Hansel and Gretel

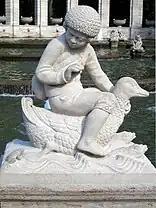
Sculpture of Hansel on the duck by Ignatius Taschner. "Märchenbrunnen", Berlin.

From the pre-publication manuscript of 1810 ("Das Brüderchen und das Schwesterchen") to the sixth edition of "Kinder- und Hausmärchen" ("Grimm's Fairy Tales") in 1850, the Brothers Grimm made several alterations to the story, which progressively gained in length, psychological motivation, and visual imagery, but also became more Christian in tone, shifting the blame for abandonment from a mother to a stepmother associated with the witch.